Randy Bullock

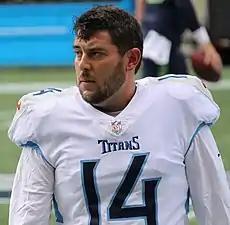
Bullock with the Tennessee Titans in 2021

Randolph Richard Bullock (born December 16, 1989) is an American professional football placekicker. He played college football for the Texas A&M Aggies, and was recognized as the nation's best college football kicker and a consensus All-American. He was selected by the Houston Texans in the fifth round of the 2012 NFL draft, after winning college football's Lou Groza Award.